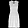
Label: Dress